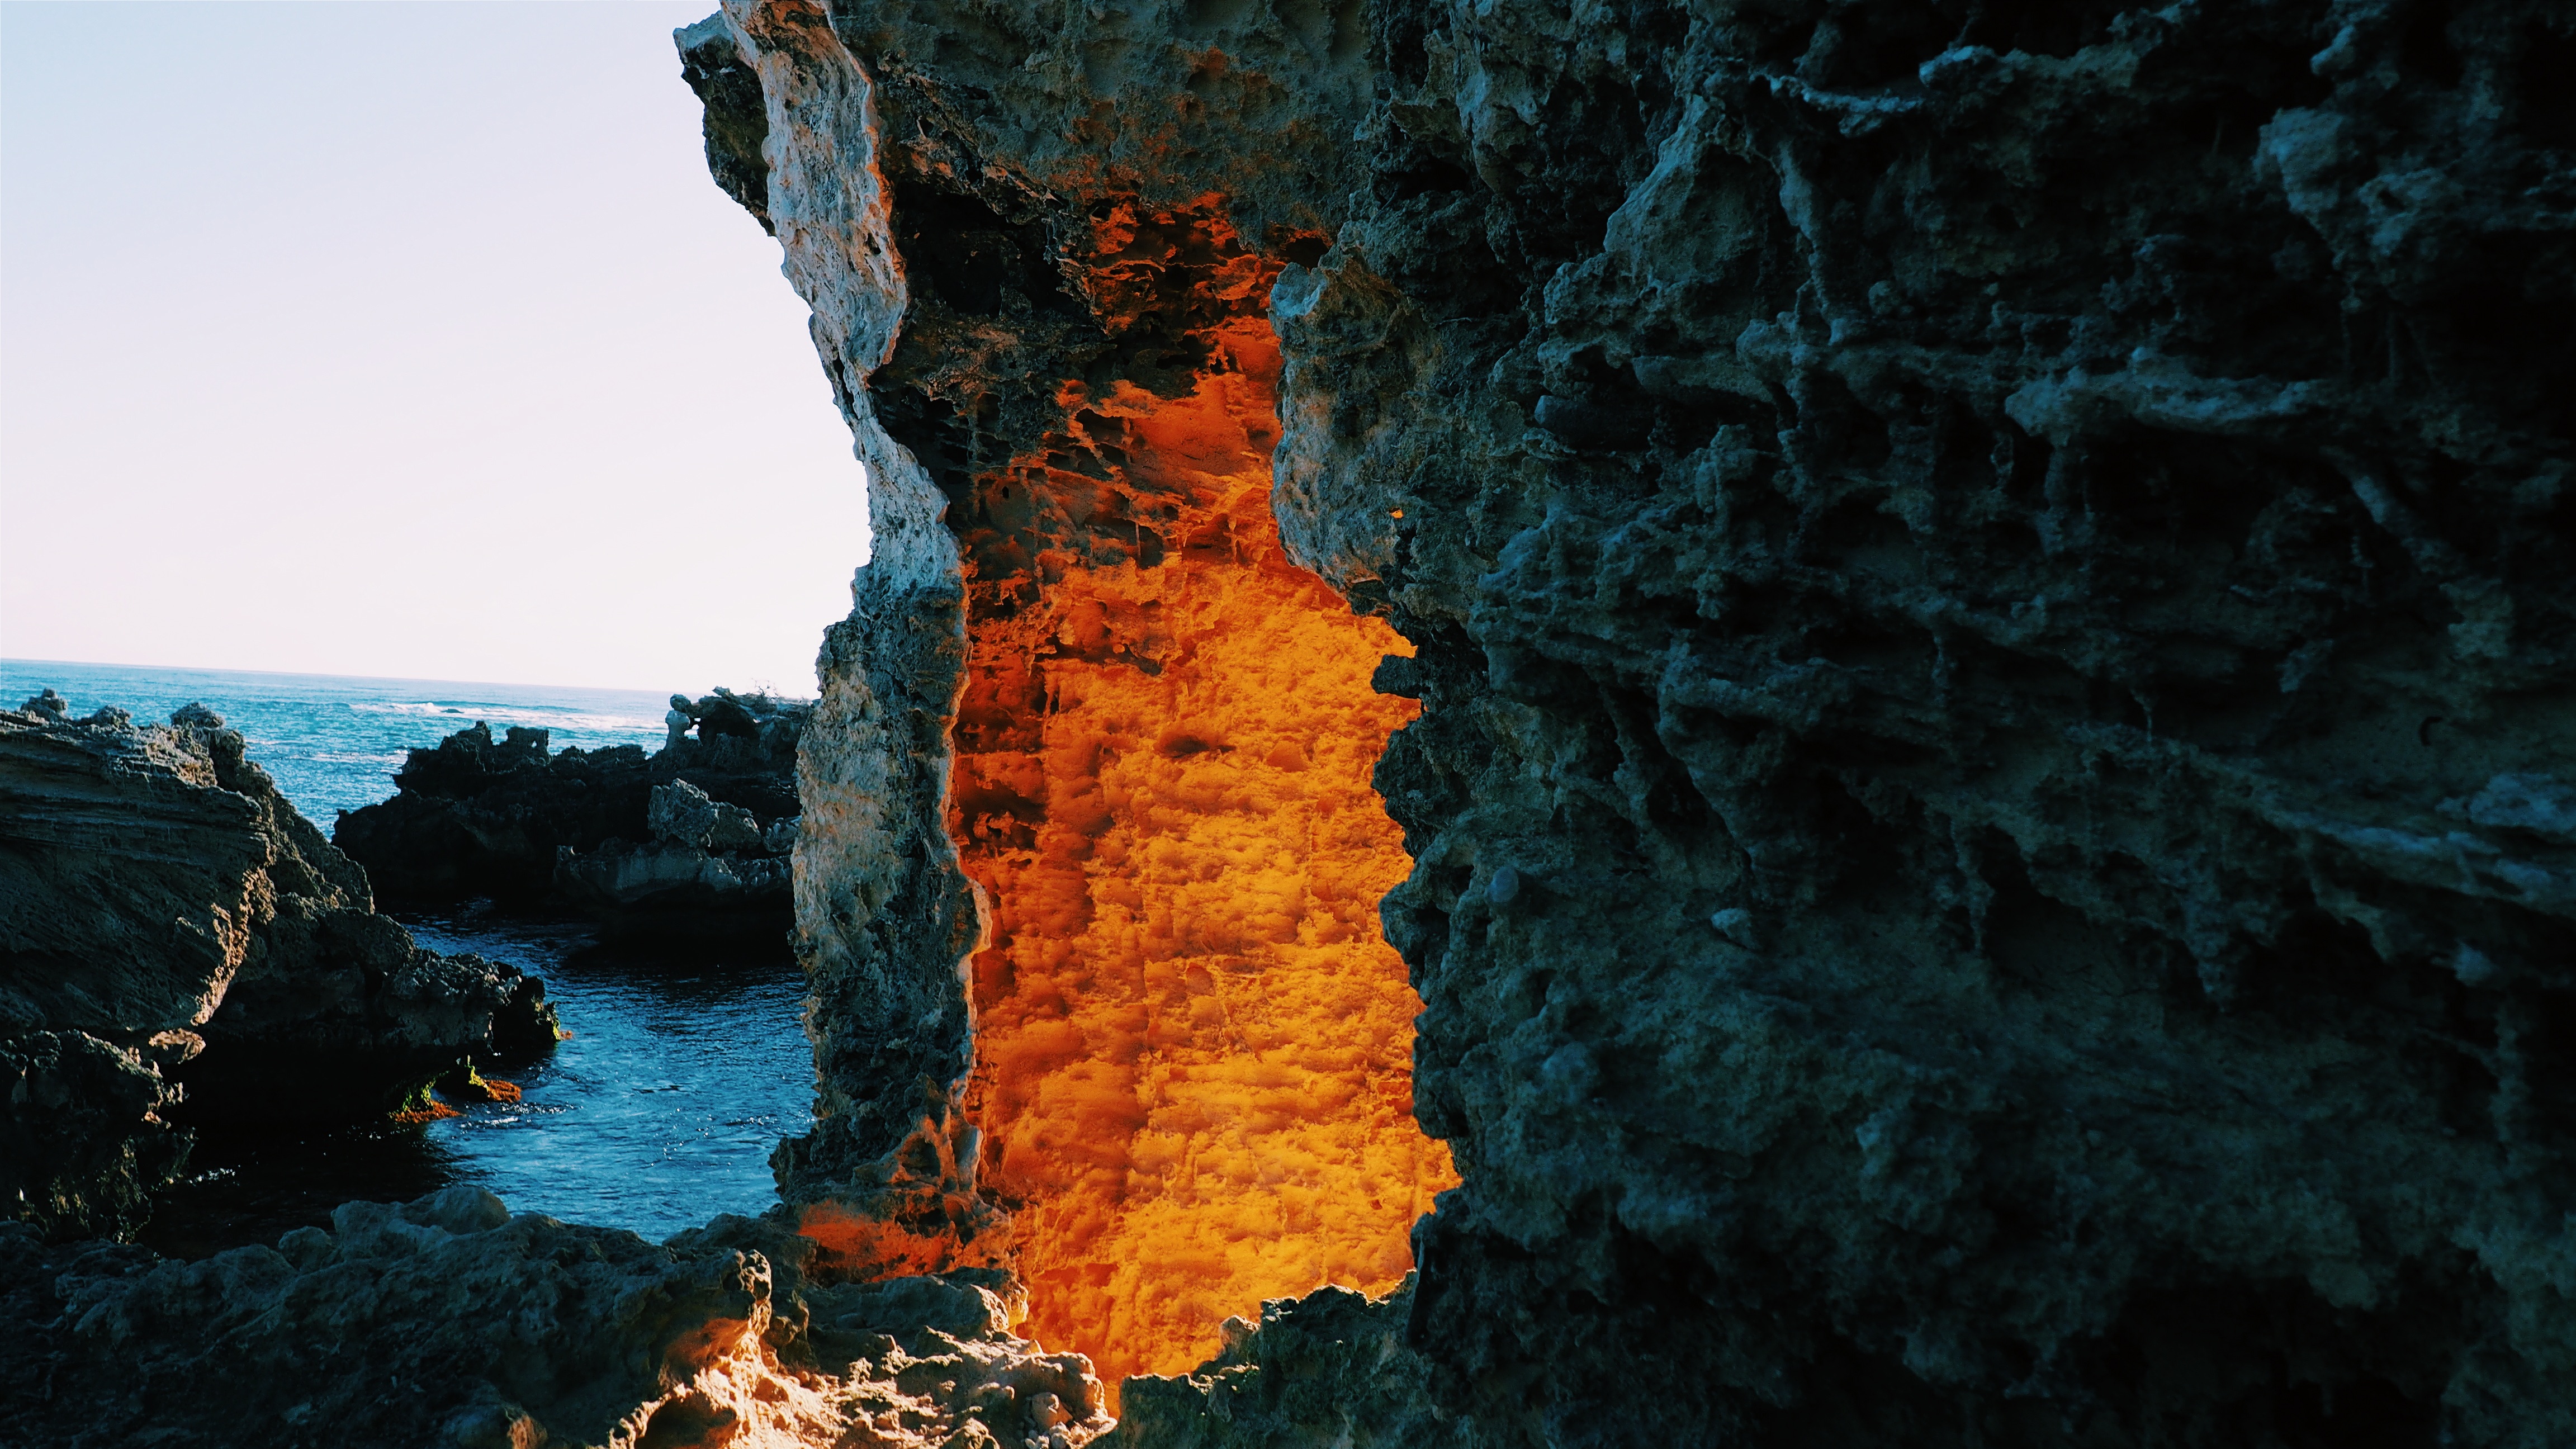
sea, coast, rock, ocean, formation, cliff, cave, terrain, geology, landform, sea cave, geographical feature, geological phenomenon